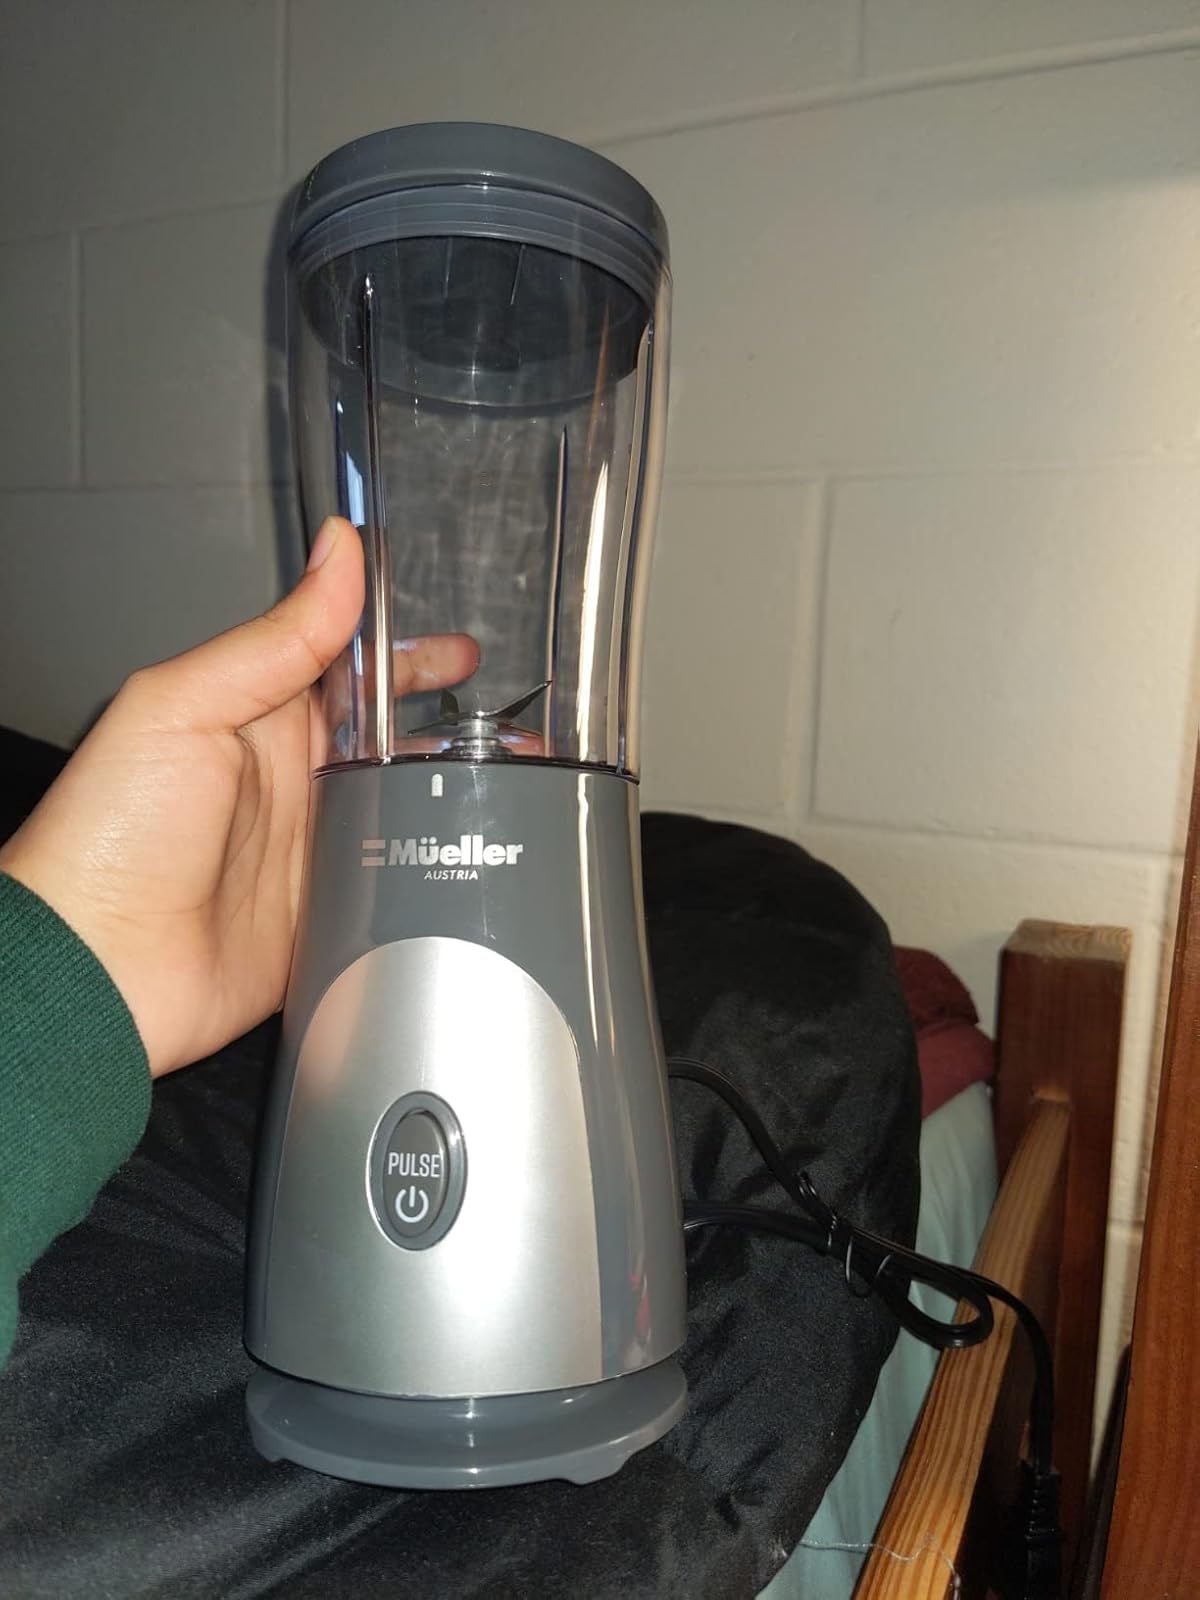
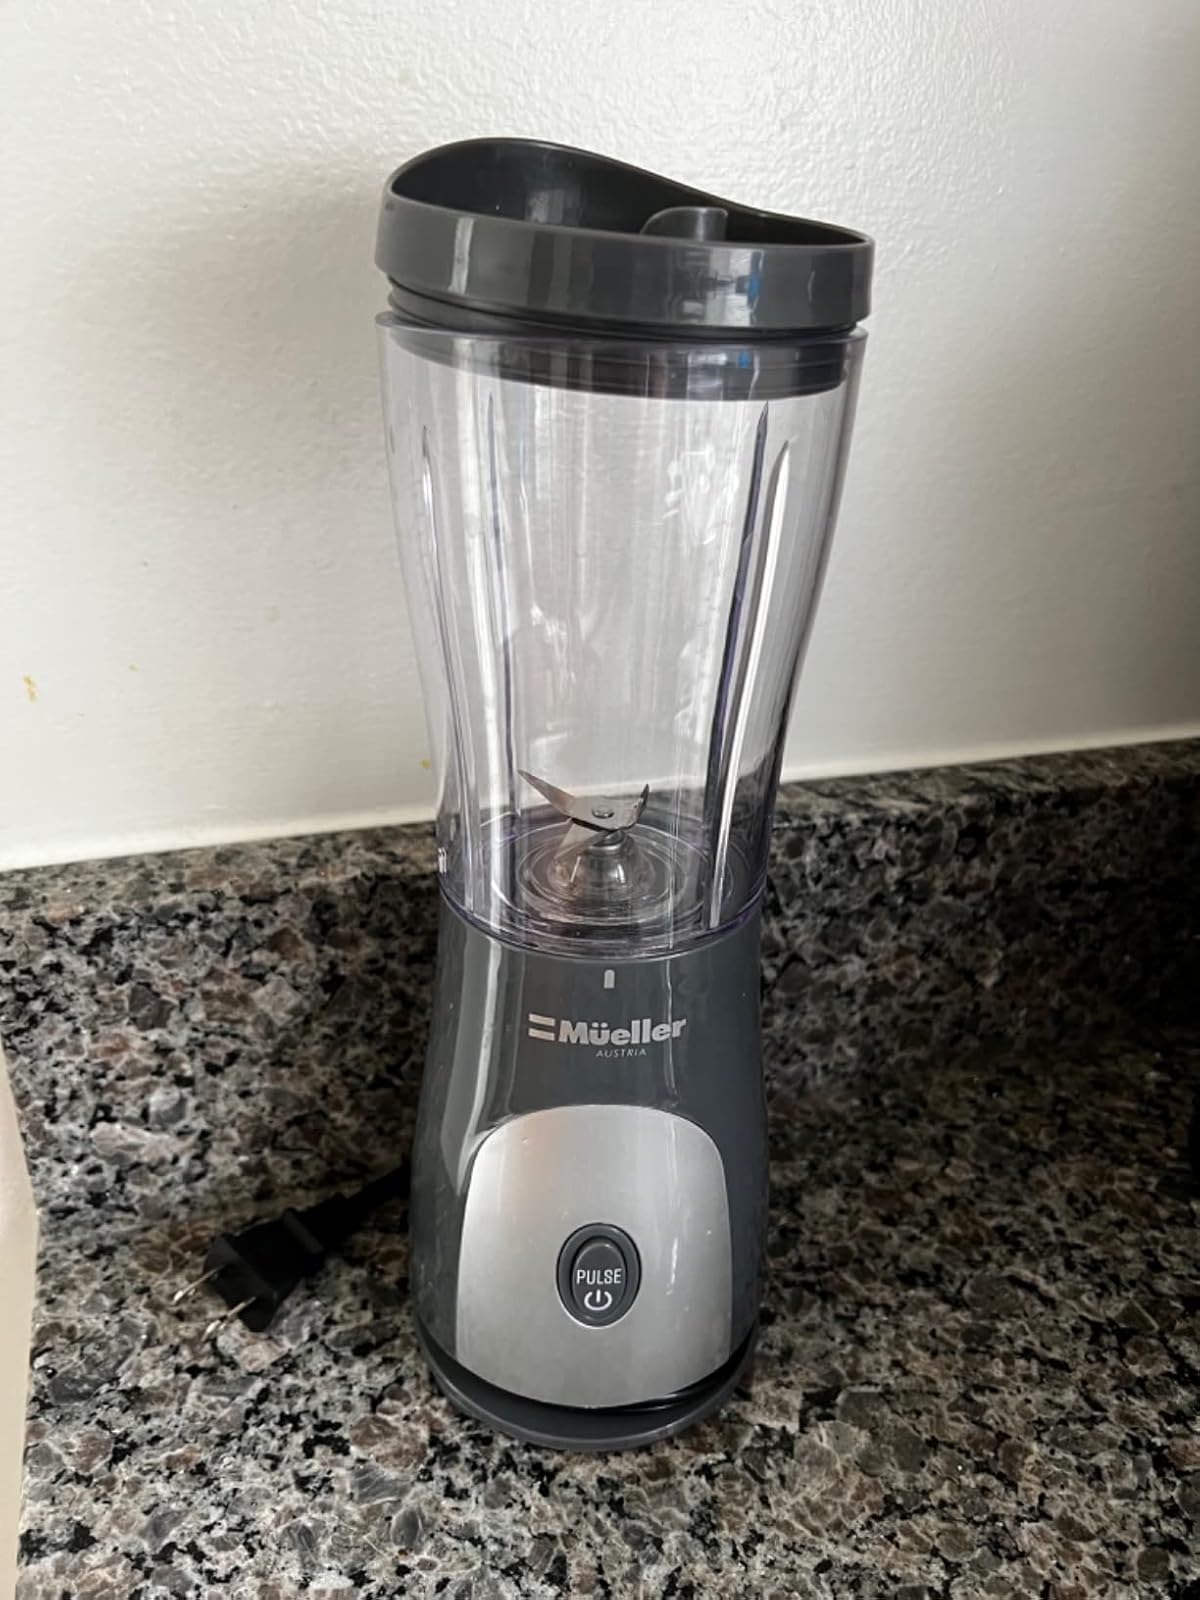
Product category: items_blender
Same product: yes